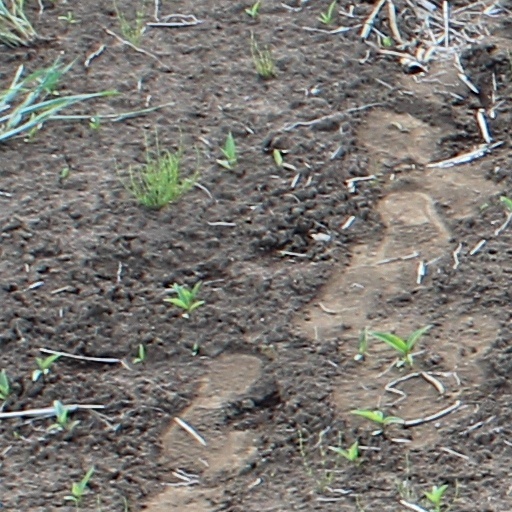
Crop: wheat